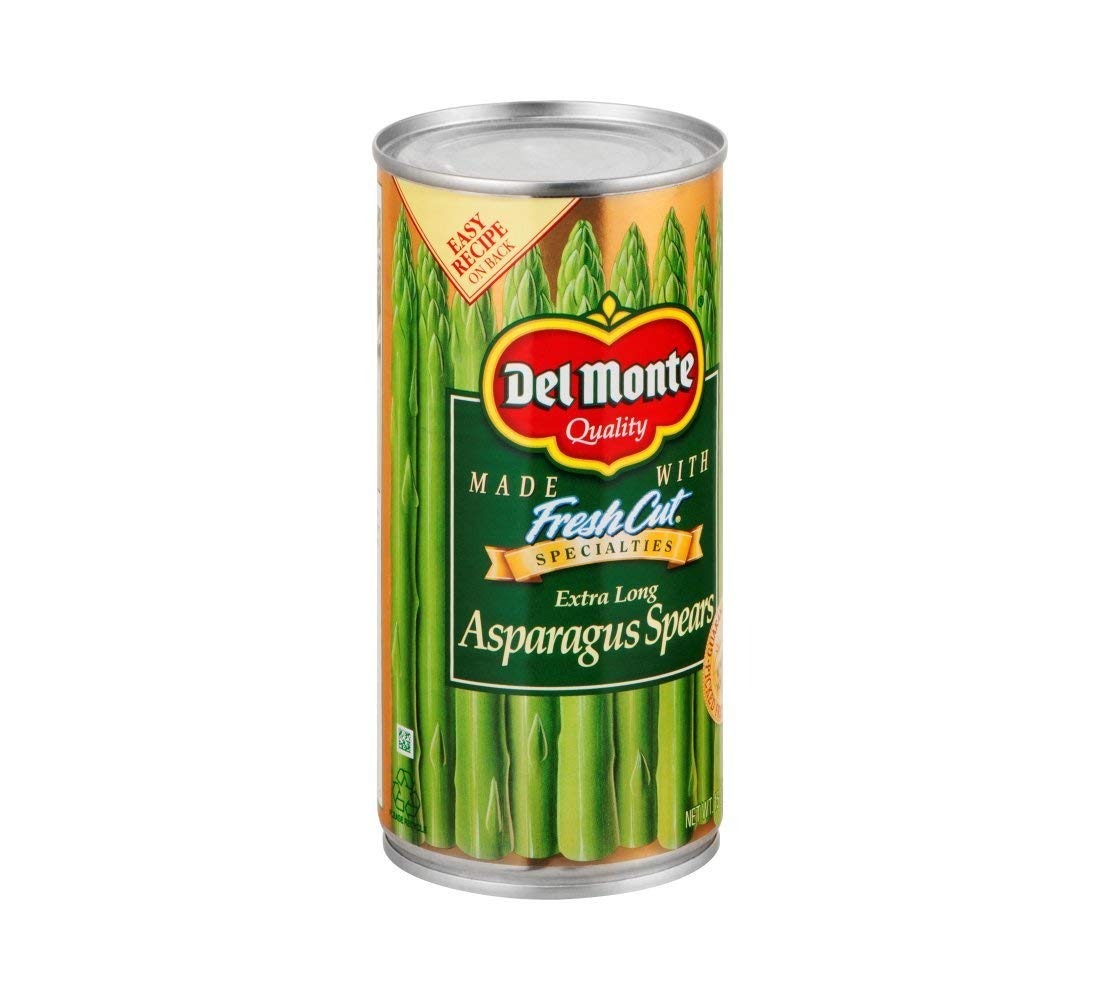
Item Name: Del Monte, Fresh Cut Specialties, Extra Long Asparagus Spears, 15oz Can (Pack of 6)
Bullet Point 1: Del Monte
Bullet Point 2: Fresh Cut Specialties
Bullet Point 3: Extra Long Asparagus
Bullet Point 4: 15oz Can
Bullet Point 5: Pack of 6
Value: 90.0
Unit: Ounce

Price: 3.86